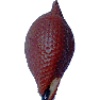
Label: Salak 1